Josip Hamm

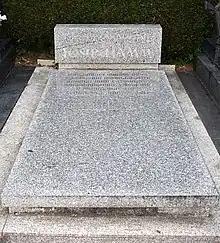
Tombstone of Josip Hamm on the Mirogoj Cemetery

In 1960, he accepted the position of a regular professor of Slavic philology at the Department for Slavic studies of the University of Vienna, as well as the position of the head of the Institute for Slavic philology in Vienna. He also served as the head of the Linguistic department of Balkan commission (founded by Vatroslav Jagić in 1897) of the Austrian Academy of Sciences. He was a regular member of the Austrian as well as the Yugoslav Academy of Sciences and Arts.